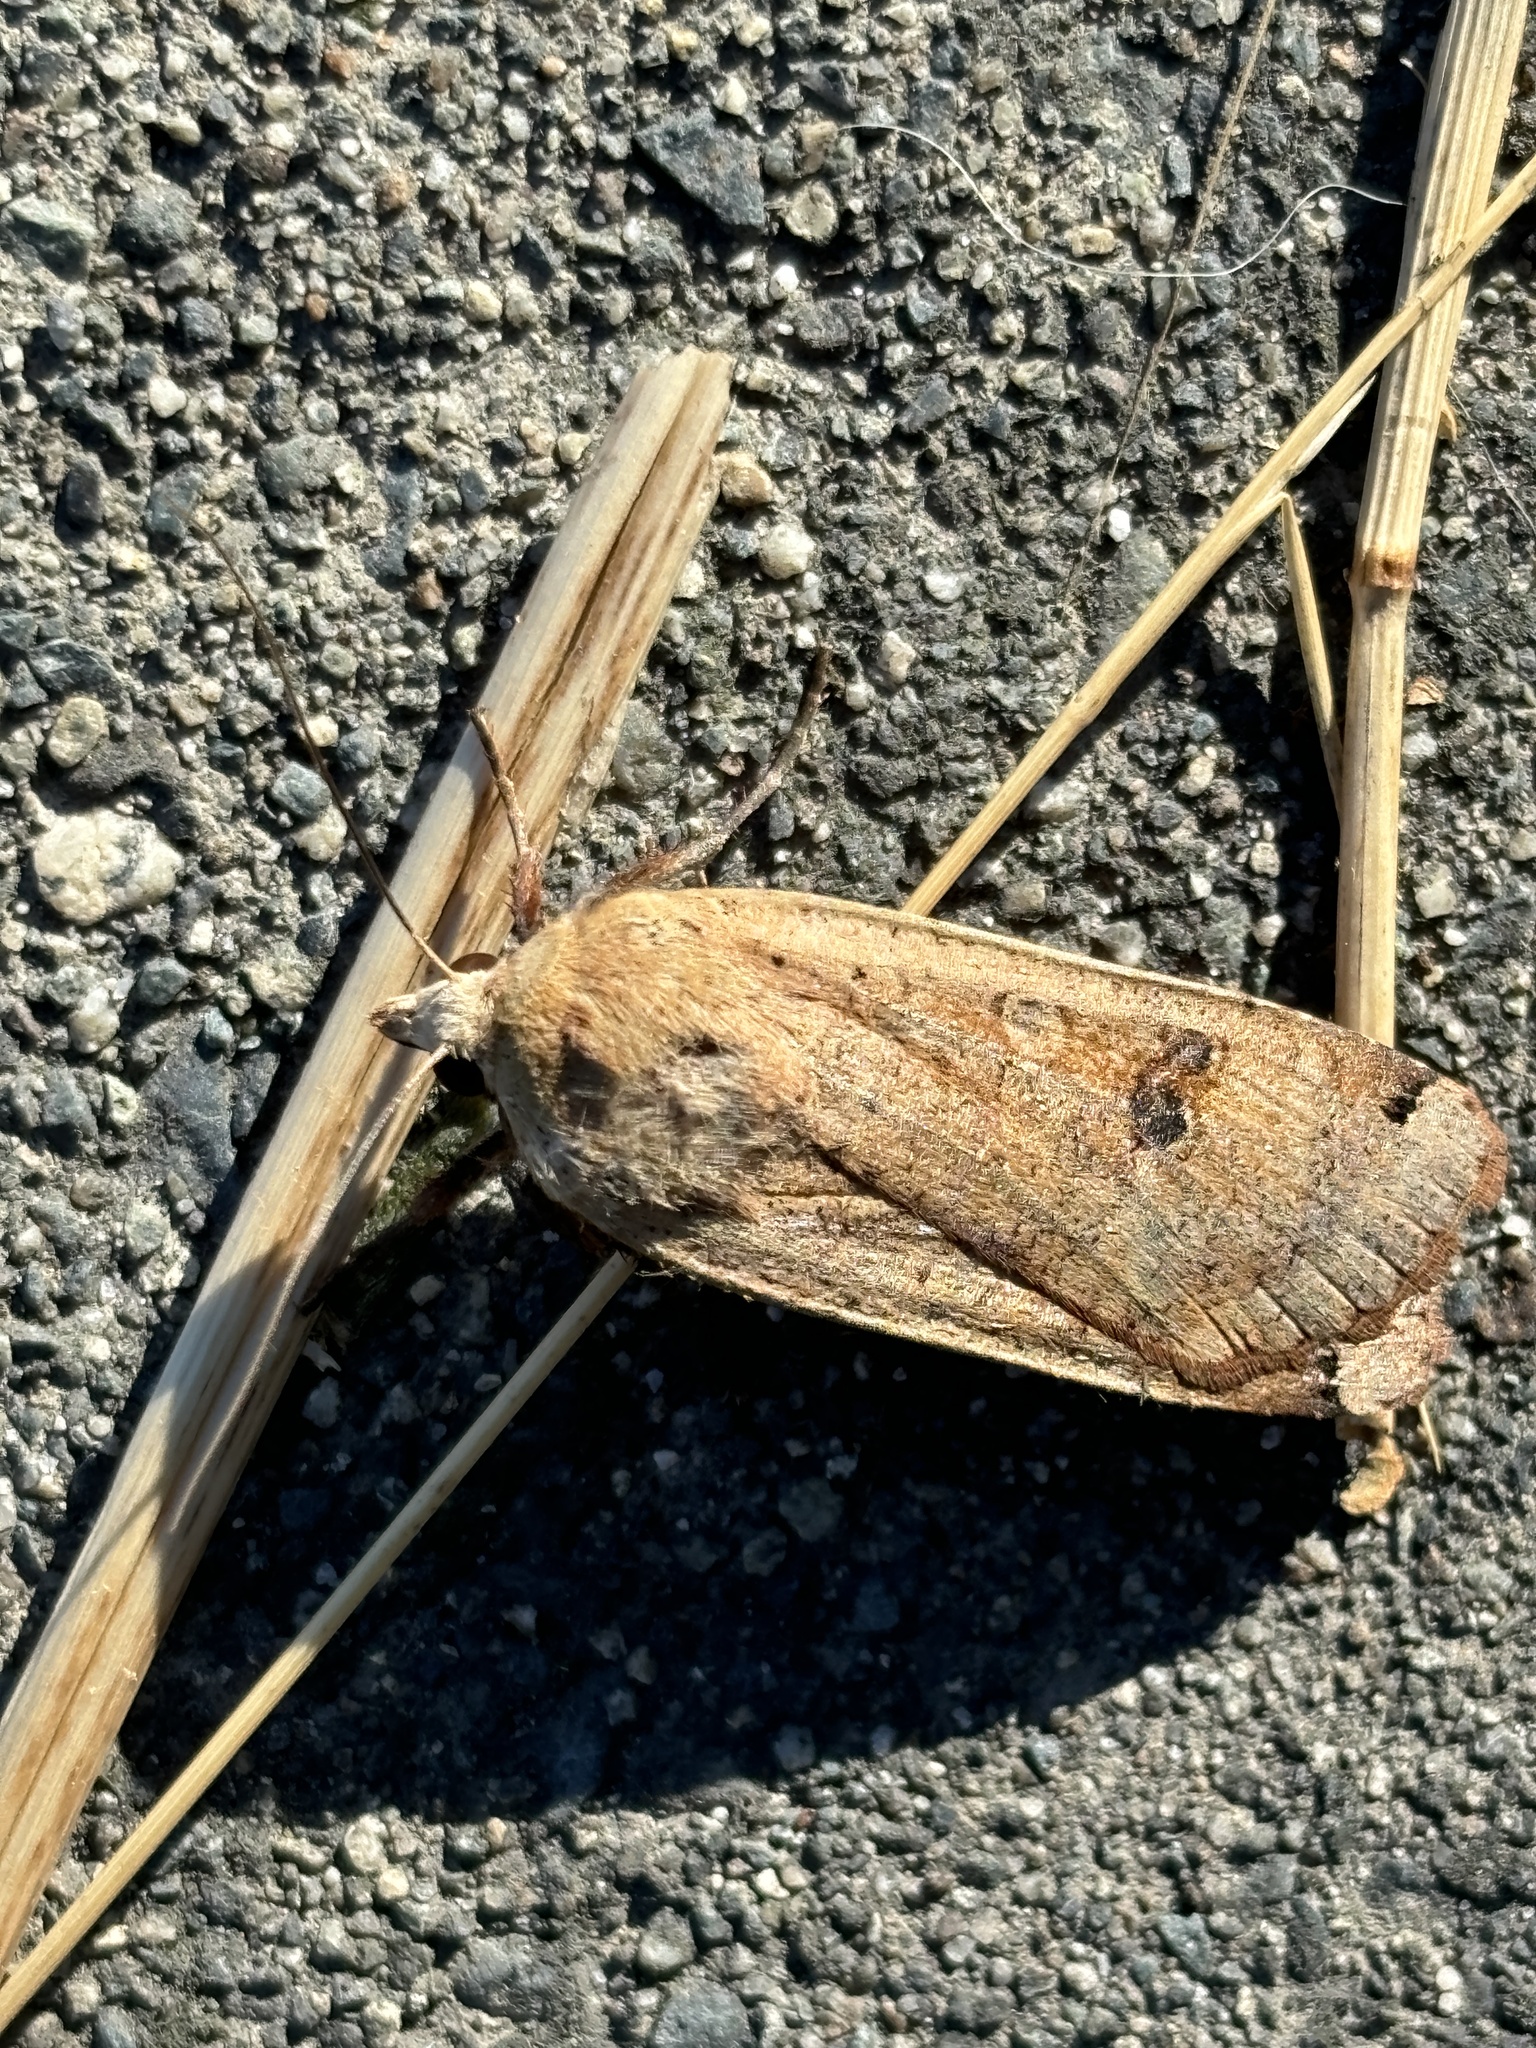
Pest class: cutworms